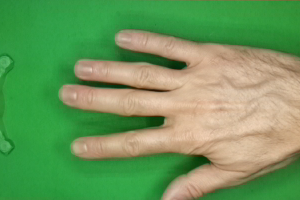
Label: paper